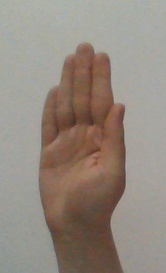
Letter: seen